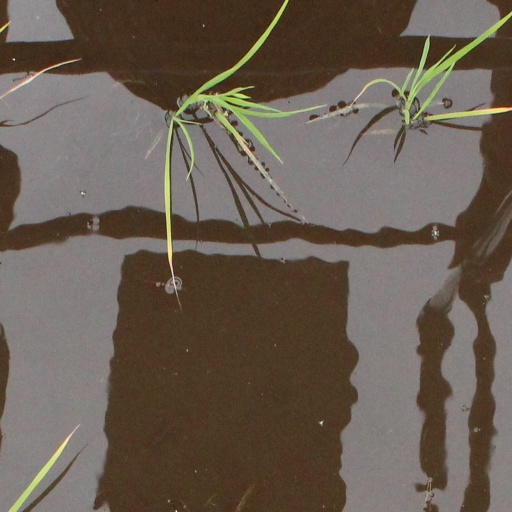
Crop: rice